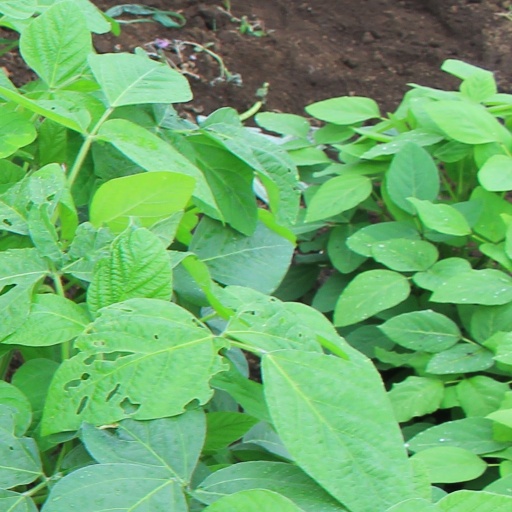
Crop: soybean